Army of Germany (1797)

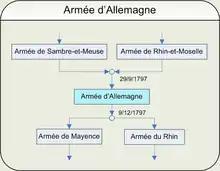
Origins of the Army of Germany

The Army of Germany ("Armée d'Allemagne") was one of the French Revolutionary armies, formed by a decree of the French Directory dated 29 September 1797 (8 vendémiaire Year VI) by merging the Army of Sambre-et-Meuse and the Army of the Rhine and Moselle and commanded from the decree until 6 October by général Saint-Cyr under général Hoche. The decree was enacted between 7 and 20 October 1797, and from 7 October until 13 December the unit was under the command of général Augereau and deployed with the armée du Nord. Another decree of 9 December (19 frimaire year VI) that year, executed from 14 to 16 December, re-split this army into the Army of Mainz and Army of the Rhine.